Edison Flores

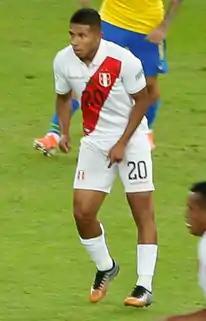
Flores with Peru at the 2019 Copa América

He is of African and Quechua origins and, alongside teammate Renato Tapia, have been working to promote the indigenous culture of Peruvian Quechua people.